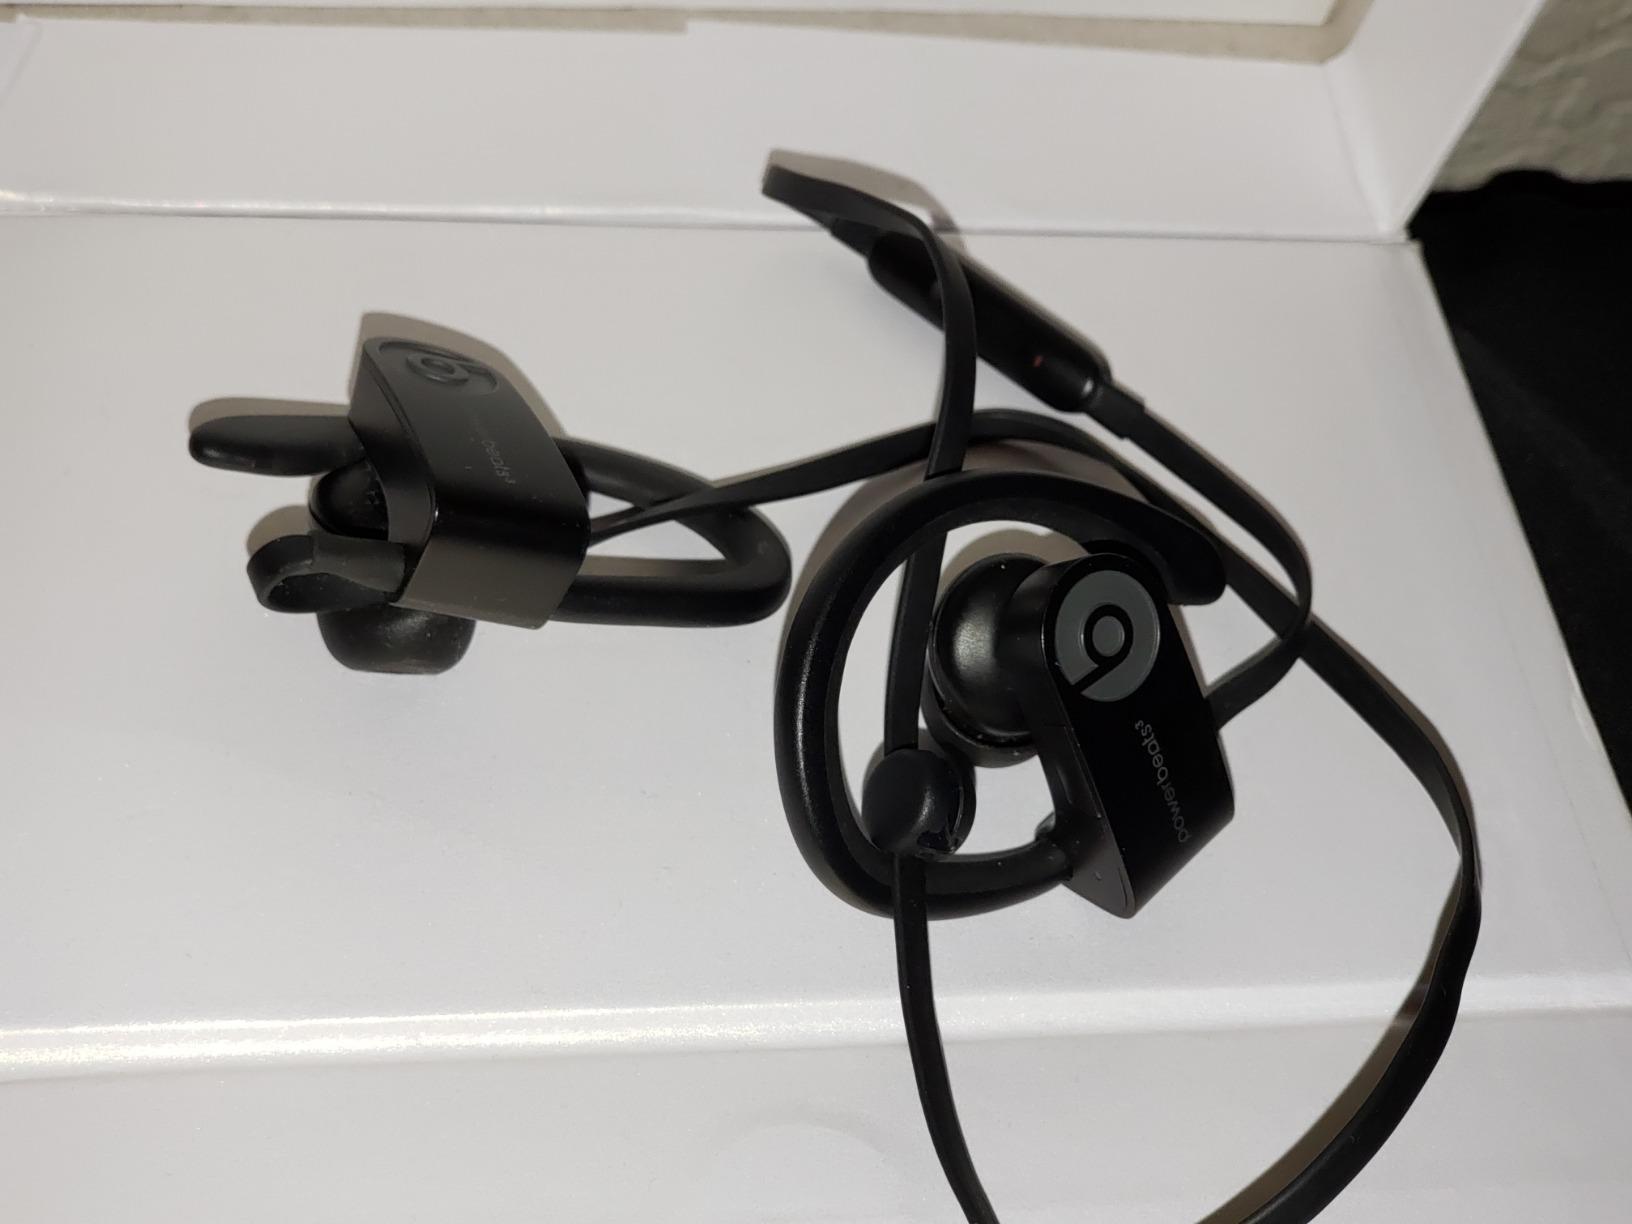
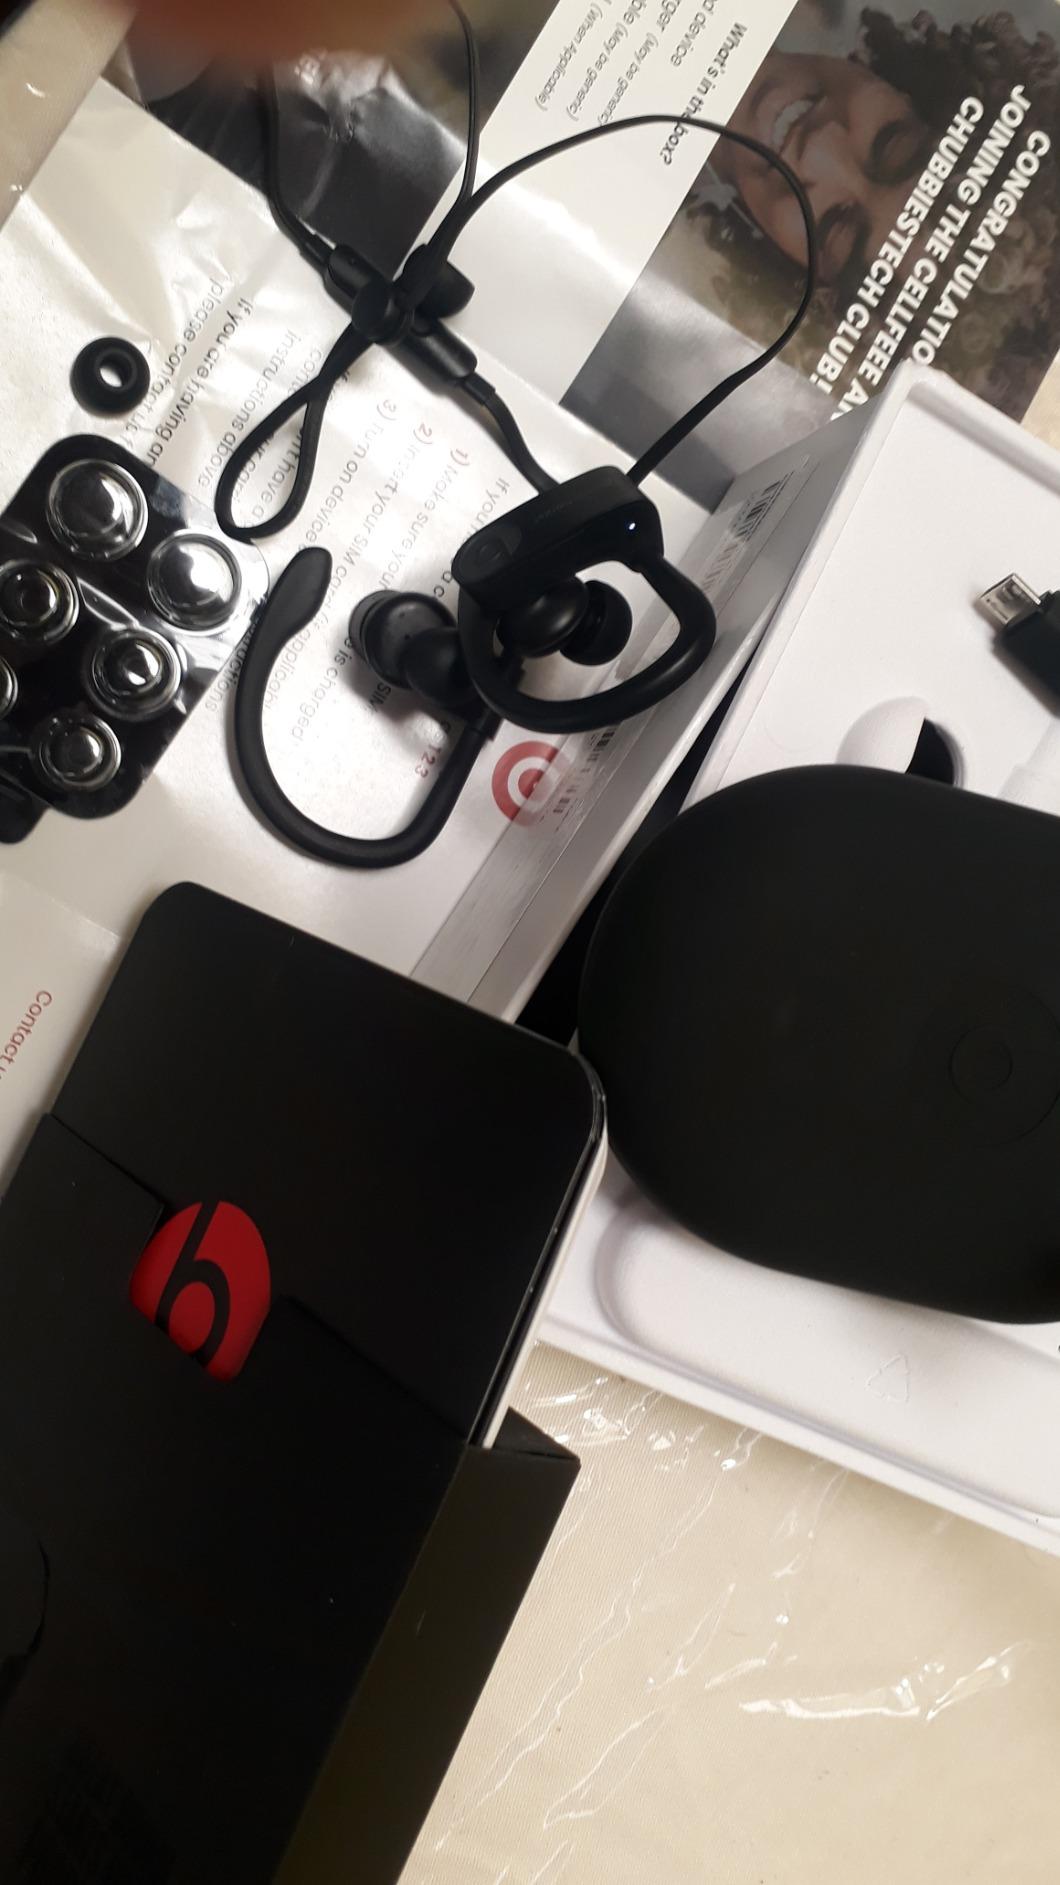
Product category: headphones
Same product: yes